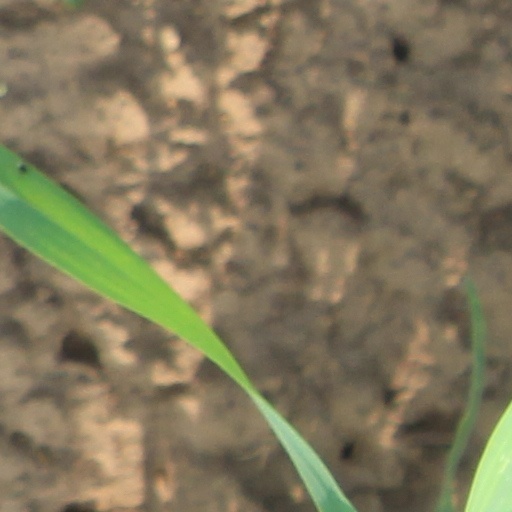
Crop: wheat